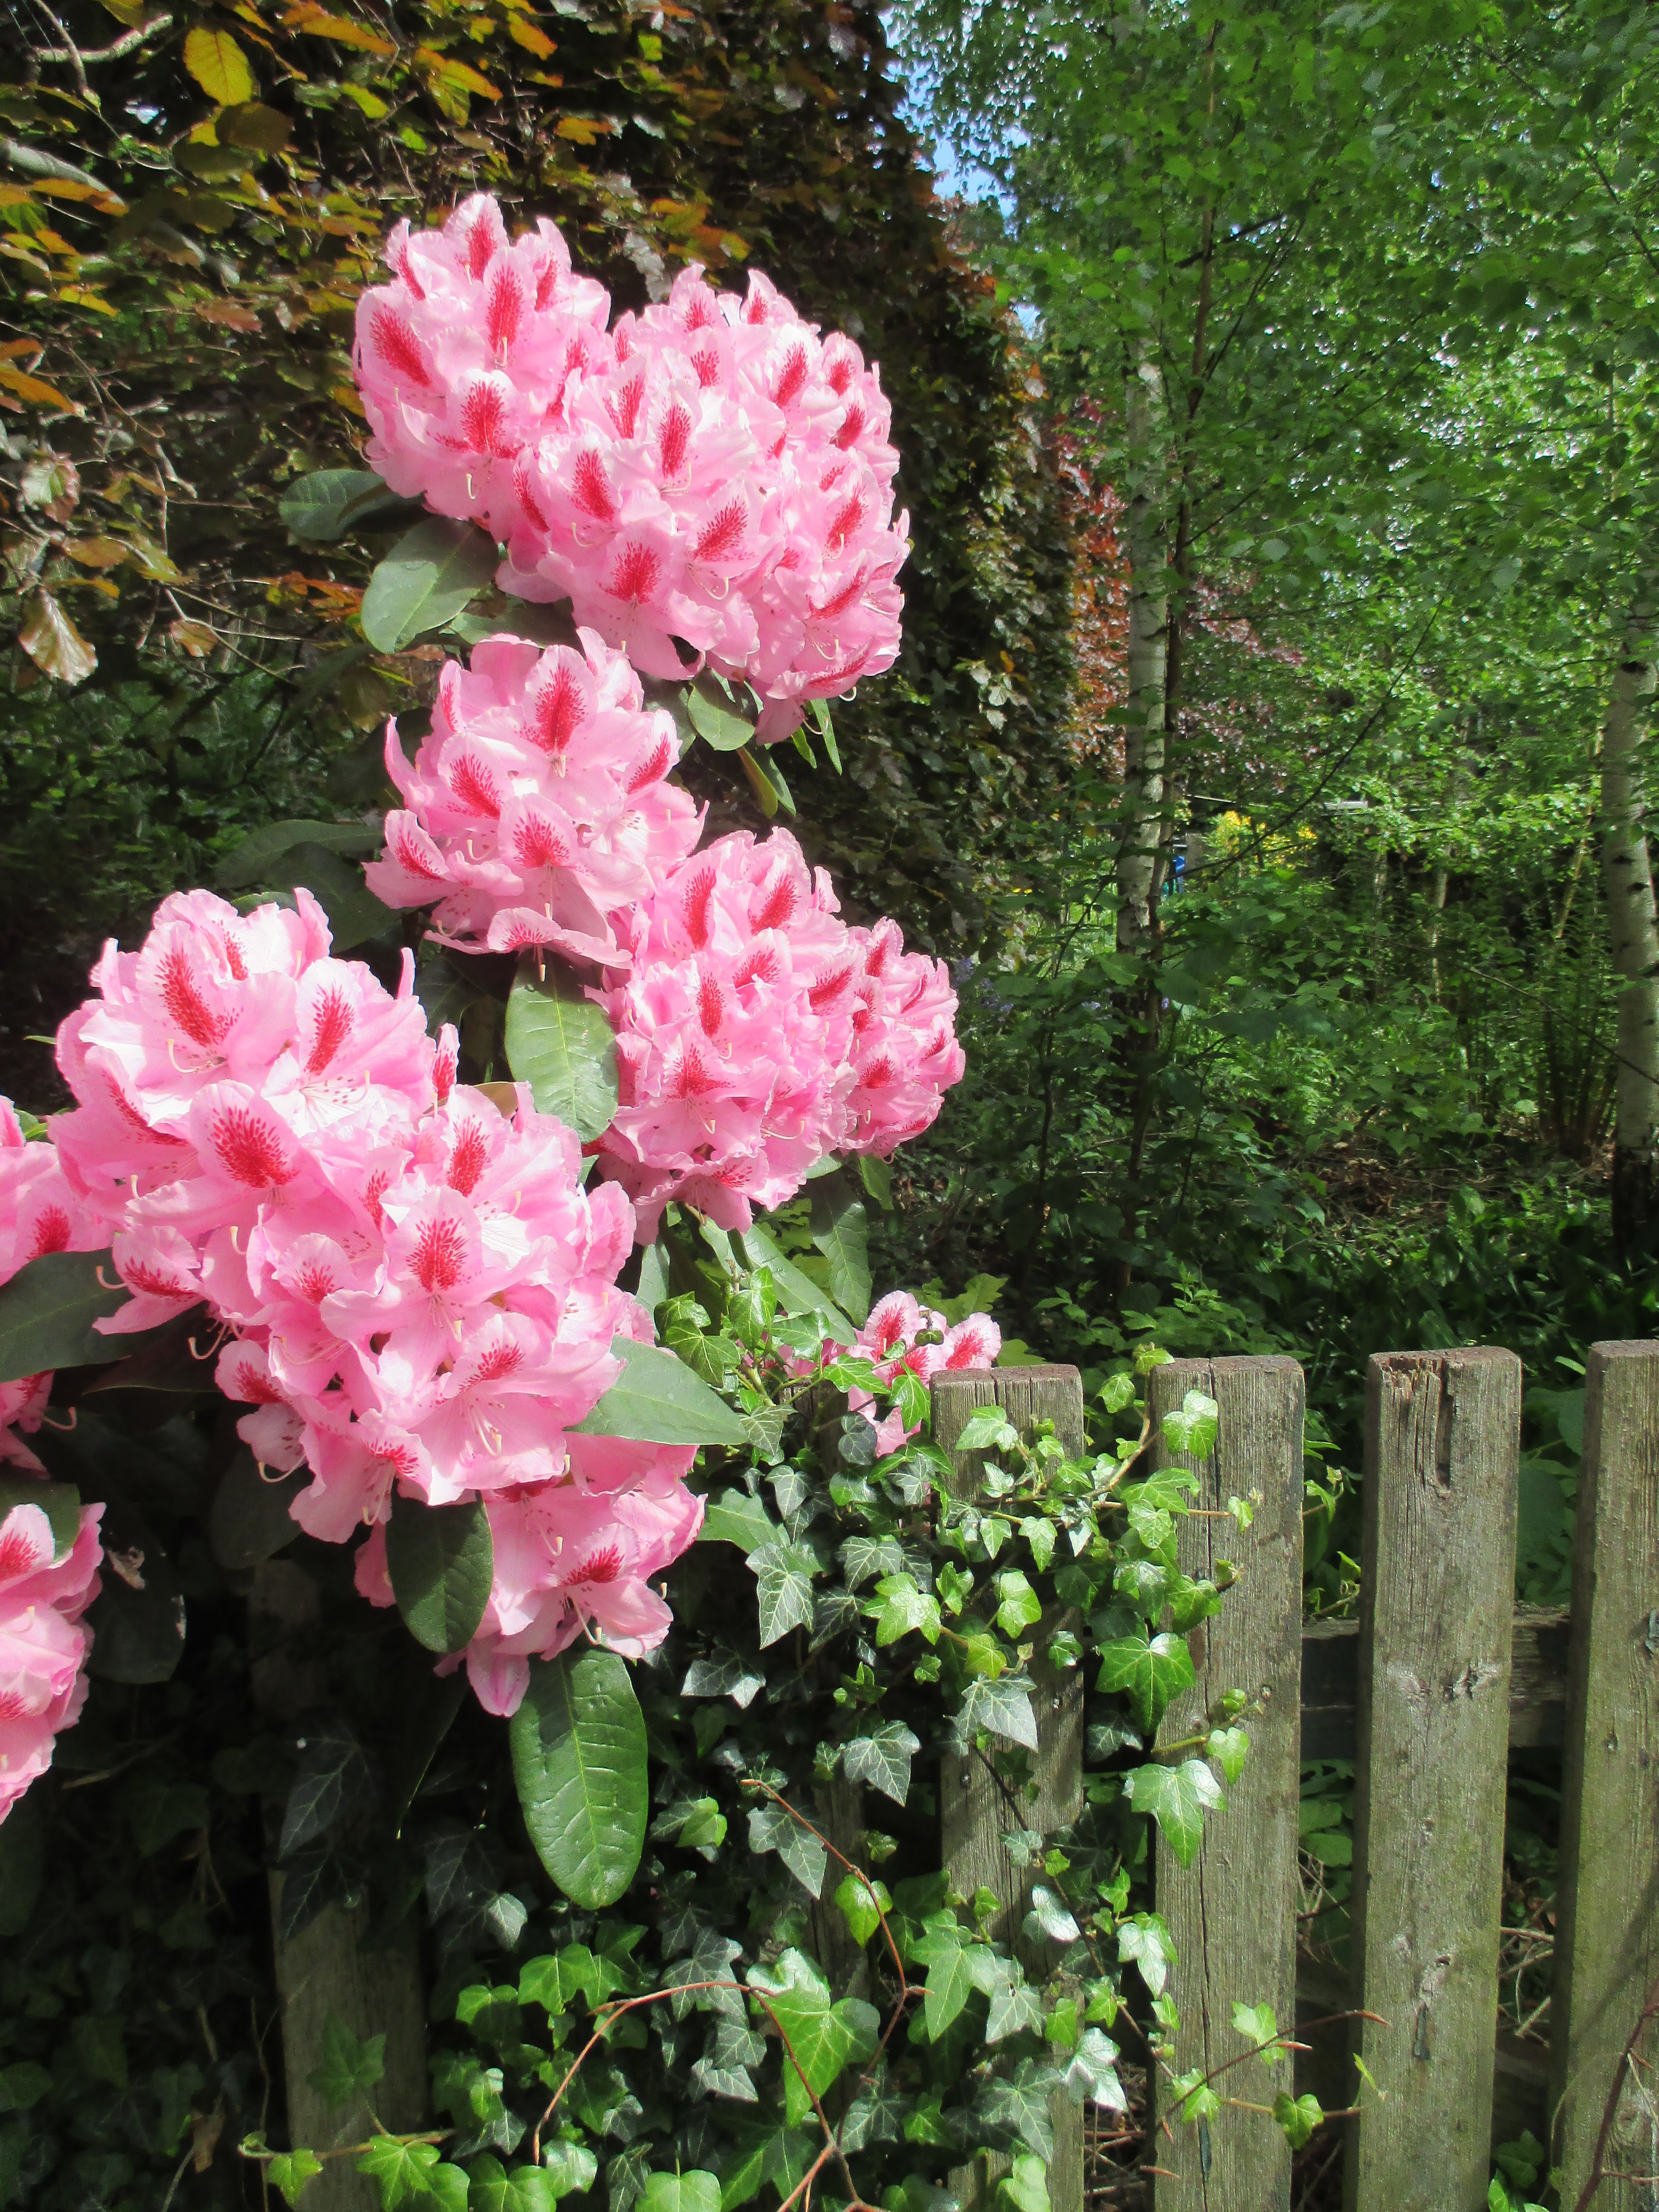
plant, wood, flower, idyllic, spring, ivy, botany, garden, pink, flowers, shrub, bright, rhododendron, hell, peony, flowering plant, paling, woody plant, land plant